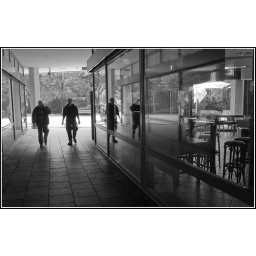
Passage under the TV tower near Alexanderplatz. Leica M9 Summicron-M 35mm